Vladimir Grammatikov

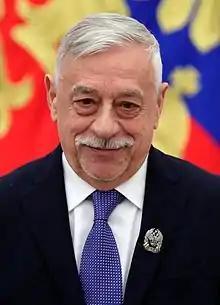

Vladimir Alexandrovich Grammatikov (born 1 June 1942) is a Russian and Soviet theater and film actor, director, screenwriter and producer. He was awarded as Honored Artist of the Russian Federation in 1995.